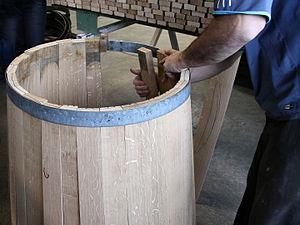
Assemblage des douelles
La fabrication d'un tonneau se fait à partir de lattes de bois maintenues par un cerclage.